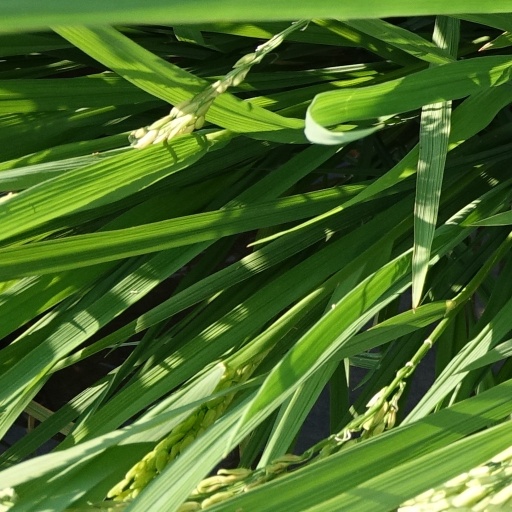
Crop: rice